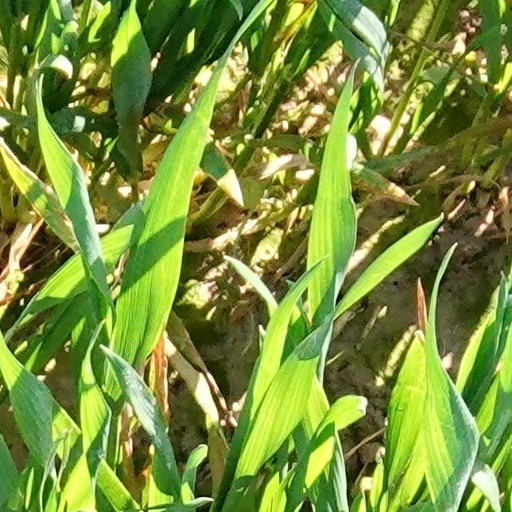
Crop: wheat